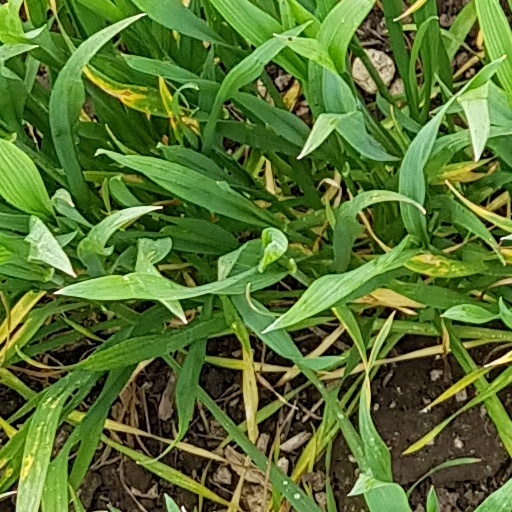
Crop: wheat